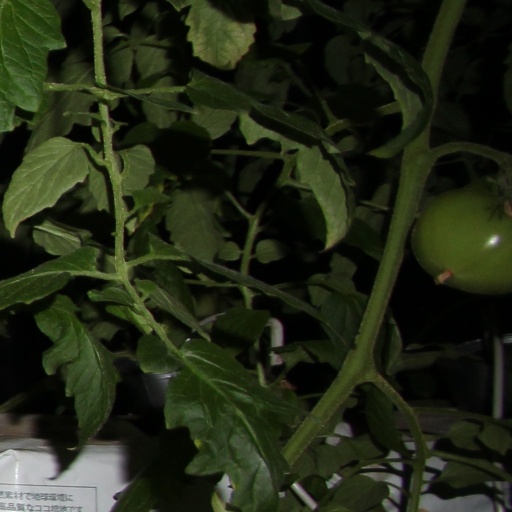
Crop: tomato